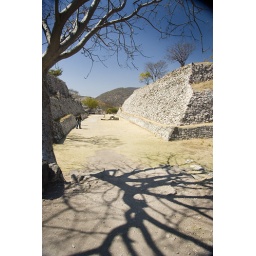
Ball court in Xochicalko supposedly had the walls all smooth so that the ball would roll right back down.